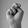
ASL letter: N